Reedness Junction railway station

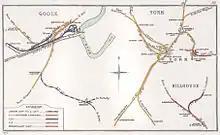
A 1914 Railway Clearing House junction diagram showing (left) railways in the vicinity of Reedness Junction

As built, the junction was to the west of the station, which had two platforms, one on the main line and another on the Fockerby Branch. There were sidings to the north of the single lines, accessible from the Fockerby Branch, and a loop just beyond the sidings. The station master's house was situated between the two lines, and there were wooden buildings used as a signal cabin and a ticket office. A water tank supported by a tall brick tower was located to the north of the sidings. It fed three water columns, and was supplied by a pumping station at Shipcote Drain, from the station. The connecting pipe was in diameter and was not always adequate. A second tank was erected near the pumping station, but after consideration, the cost of replacing the pipe with a one was not thought to be justified.